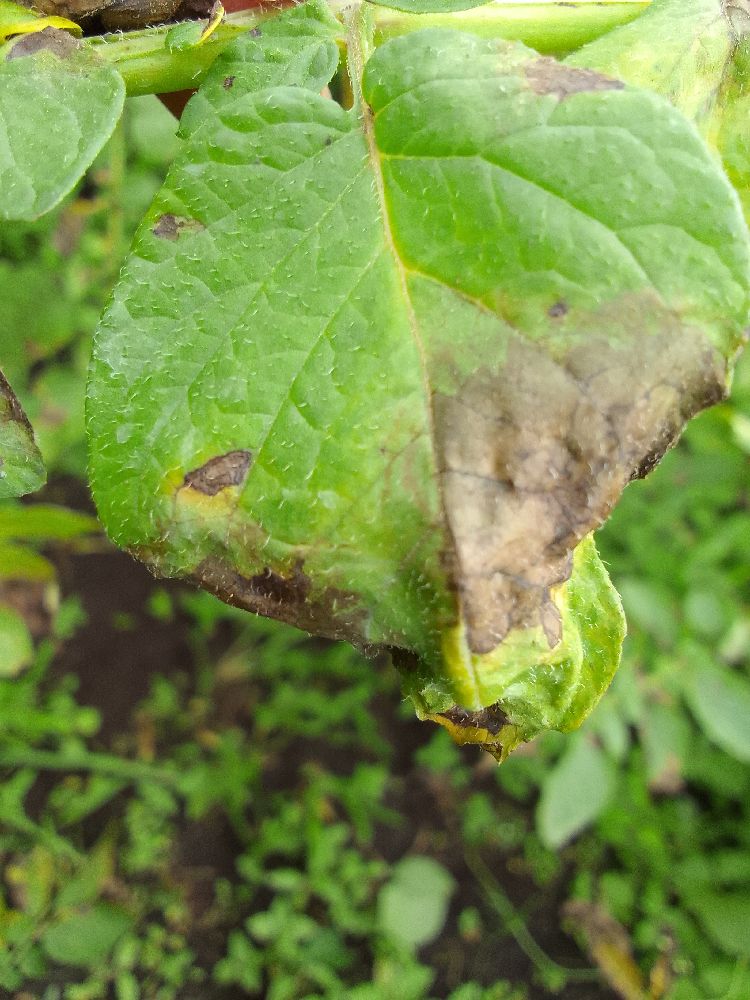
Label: Late blight